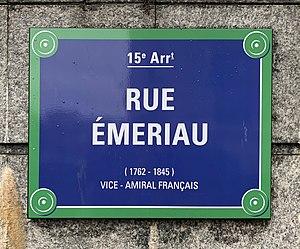
Rue Émeriau (Paris).
La rue Émeriau est une rue du 15ᵉ arrondissement de Paris.